WUCS

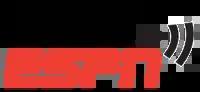
Logo as "ESPN 97.9"

On January 27, 2012, at 6 a.m., the station switched to a simulcast of ESPN Radio affiliate WPOP (1410 AM). The call sign was changed to WUCS on February 7, 2012. WPOP switched to Fox Sports Radio in March 2012, with ESPN Radio remaining on WUCS.